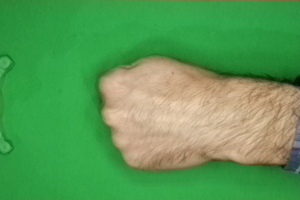
Label: rock